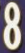
Number: 8